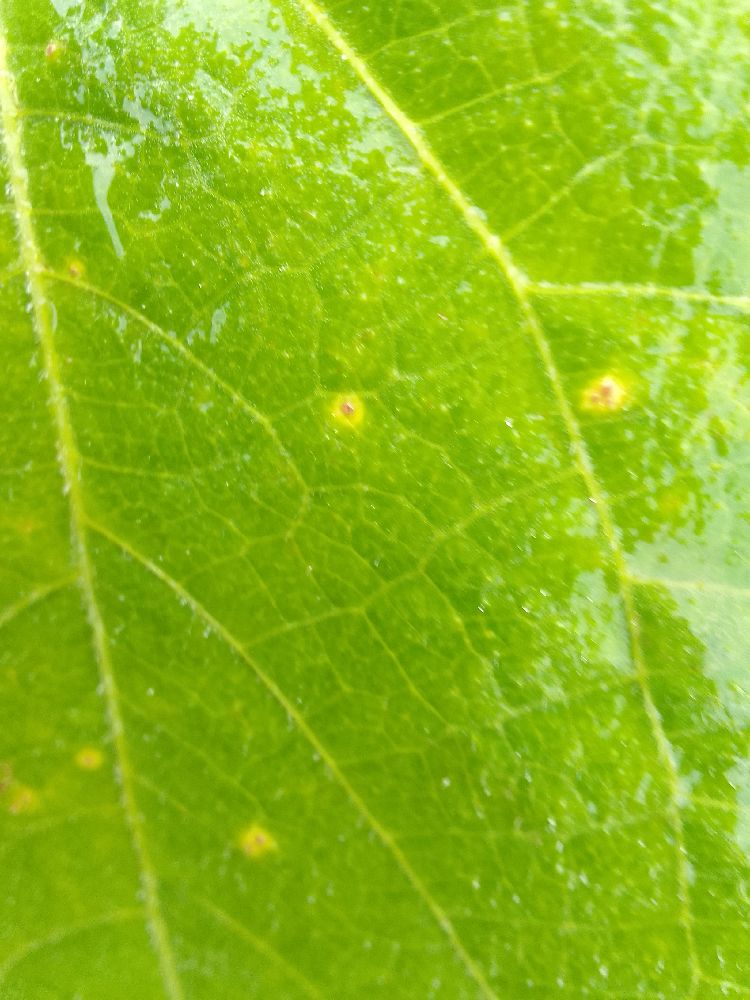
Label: rust